Terminalia bellirica

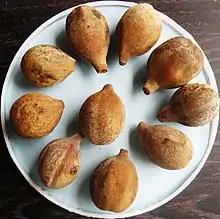
Bahera ("Terminalia bellirica") fruits

The leaves are about 15 cm long and crowded toward the ends of the branches. It is considered a good fodder for cattle. "Terminalia bellirica" seeds have an oil content of 40%, whose fatty acid methyl ester meets all of the major biodiesel requirements in the US (ASTM D 6751-02, ASTM PS 121-99), Germany (DIN V 51606) and European Union (EN 14214). The seeds are called bedda nuts.